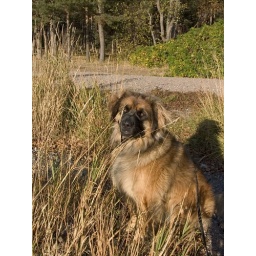
Cookie sitting in some grass near the sea one sunny autumn day